Roberto Roberti

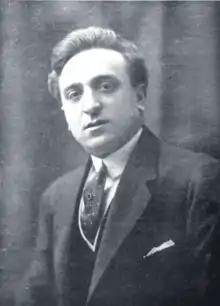
Roberti in 1918

Vincenzo Leone (24 July 1879 – 10 January 1959), known professionally as Roberto Roberti, was an Italian actor, screenwriter and film director. He made over sixty films, mostly during the silent era. He was married to the actress Bice Waleran. Their son Sergio Leone became a celebrated director.